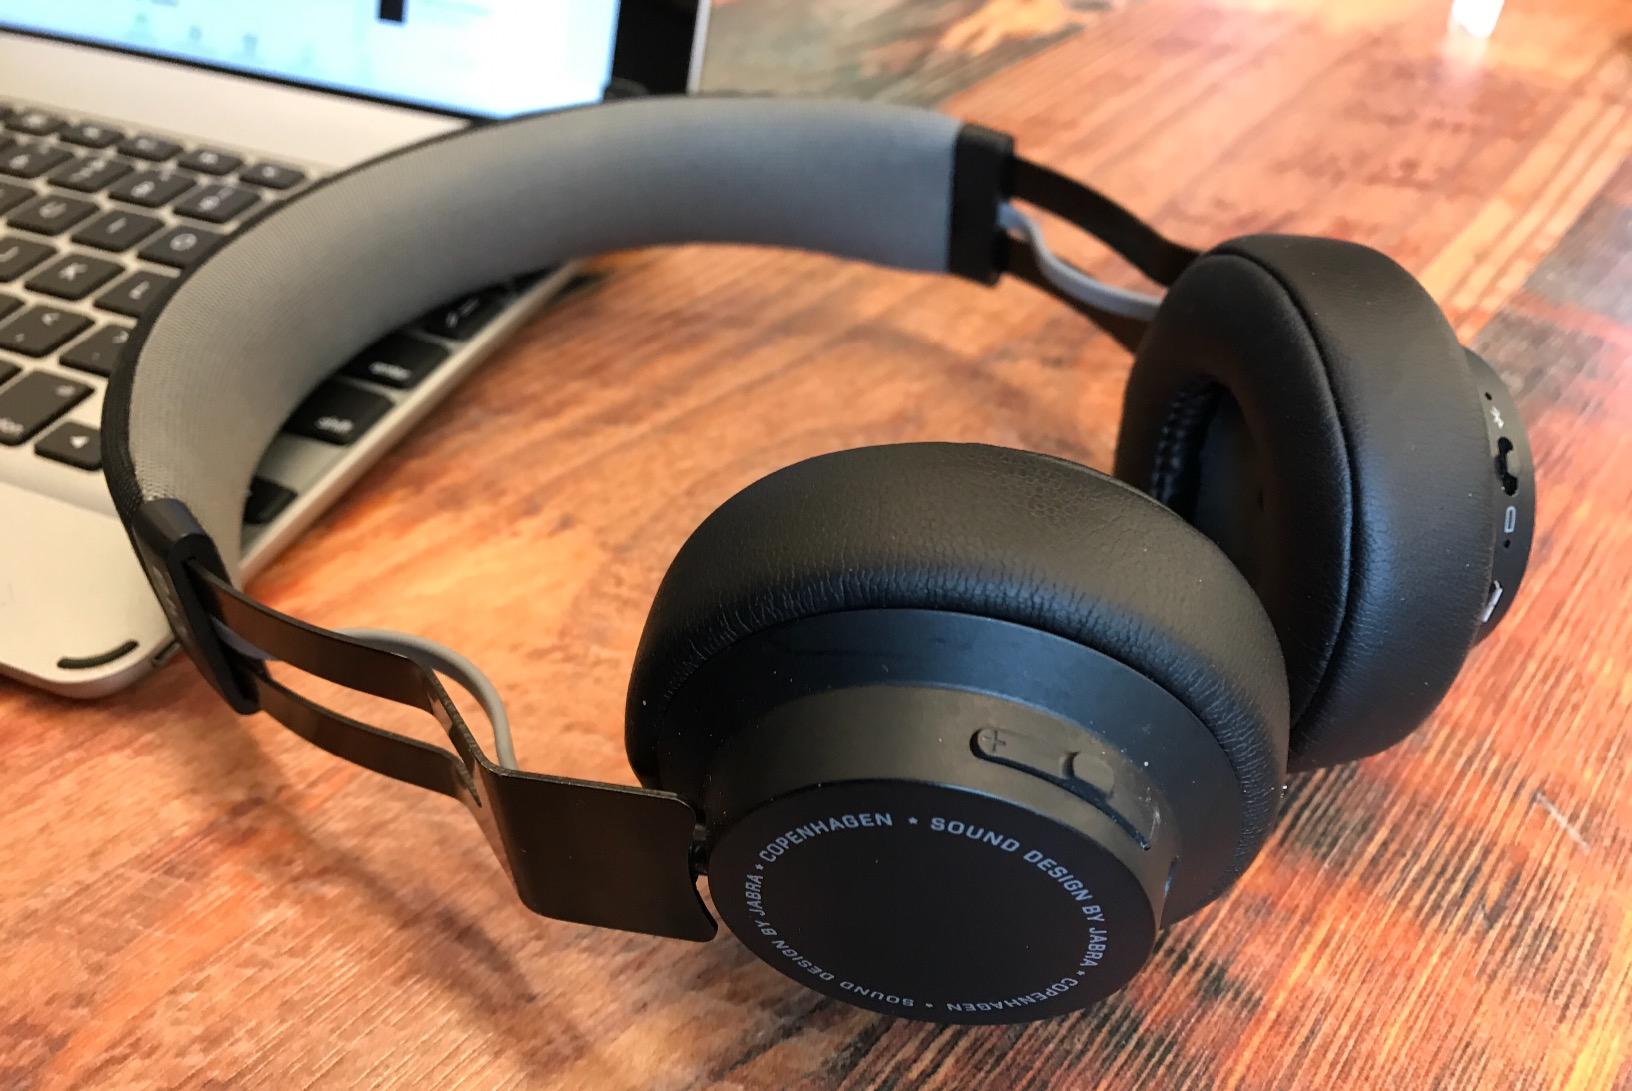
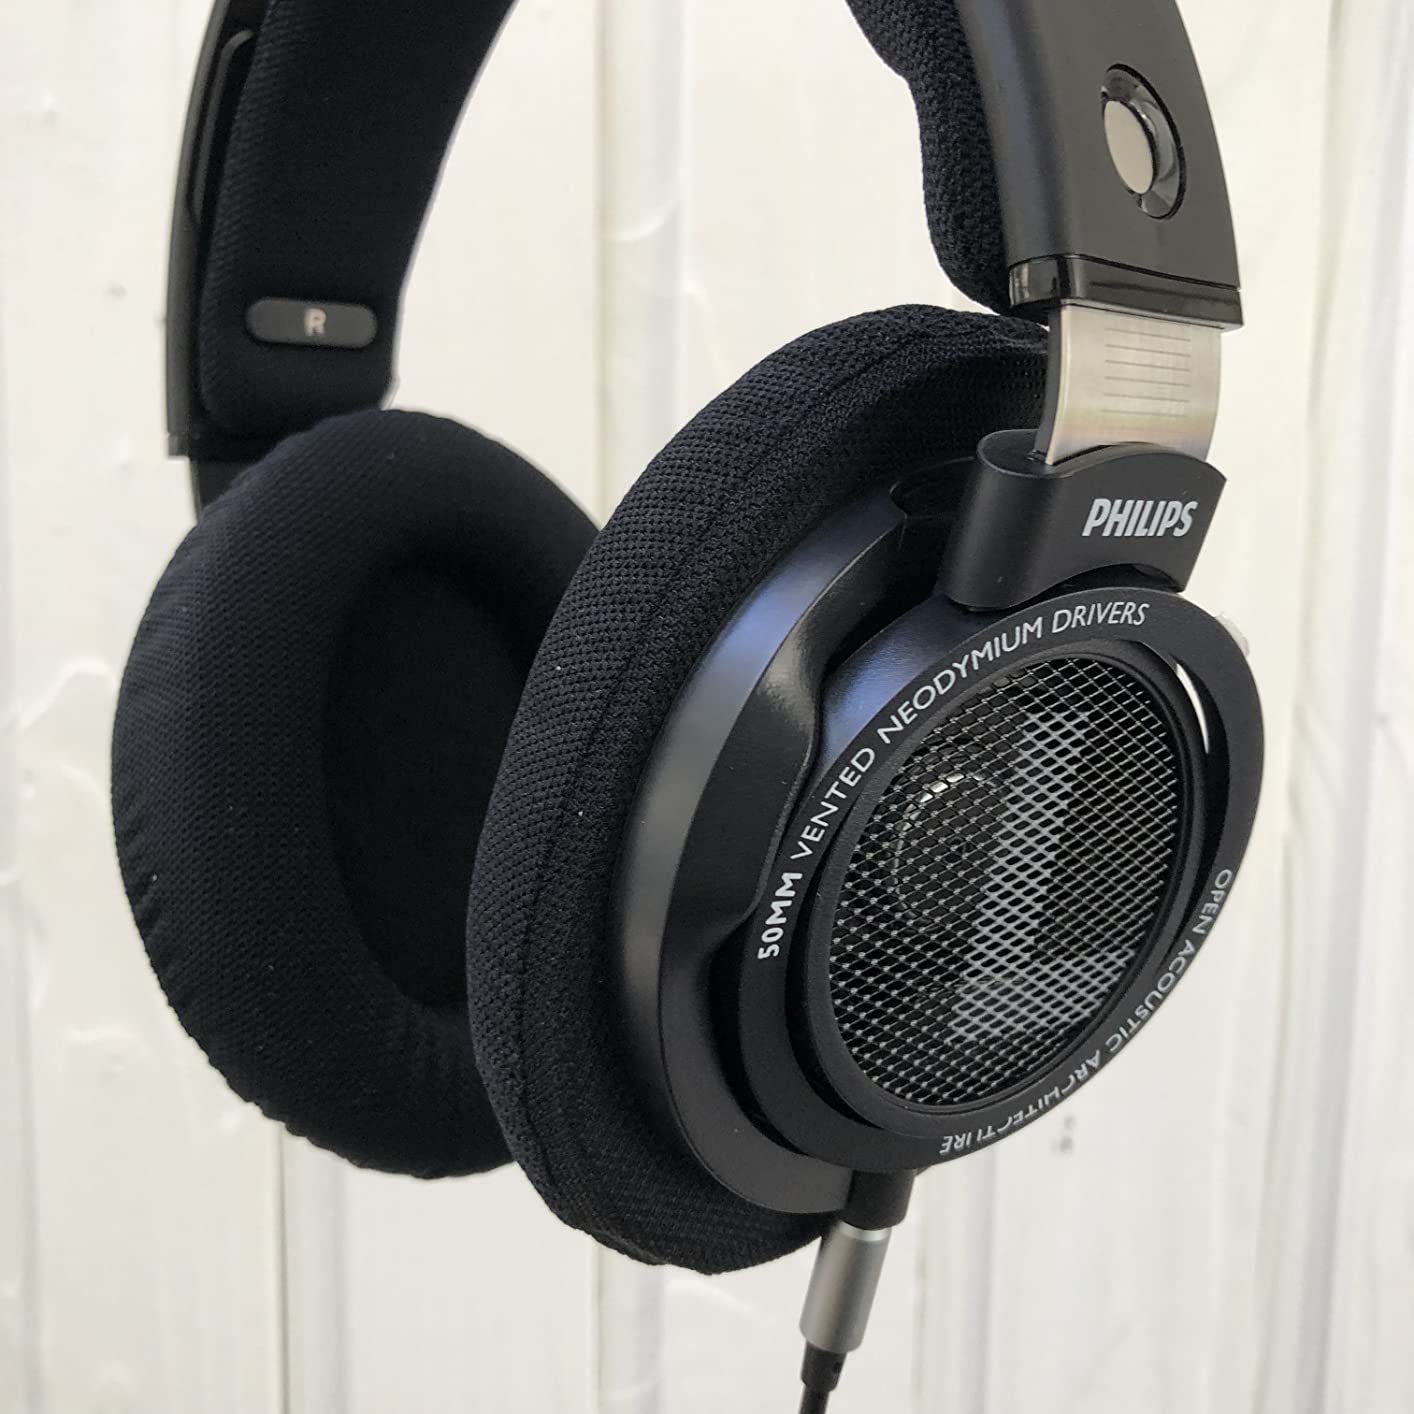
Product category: headphones
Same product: no